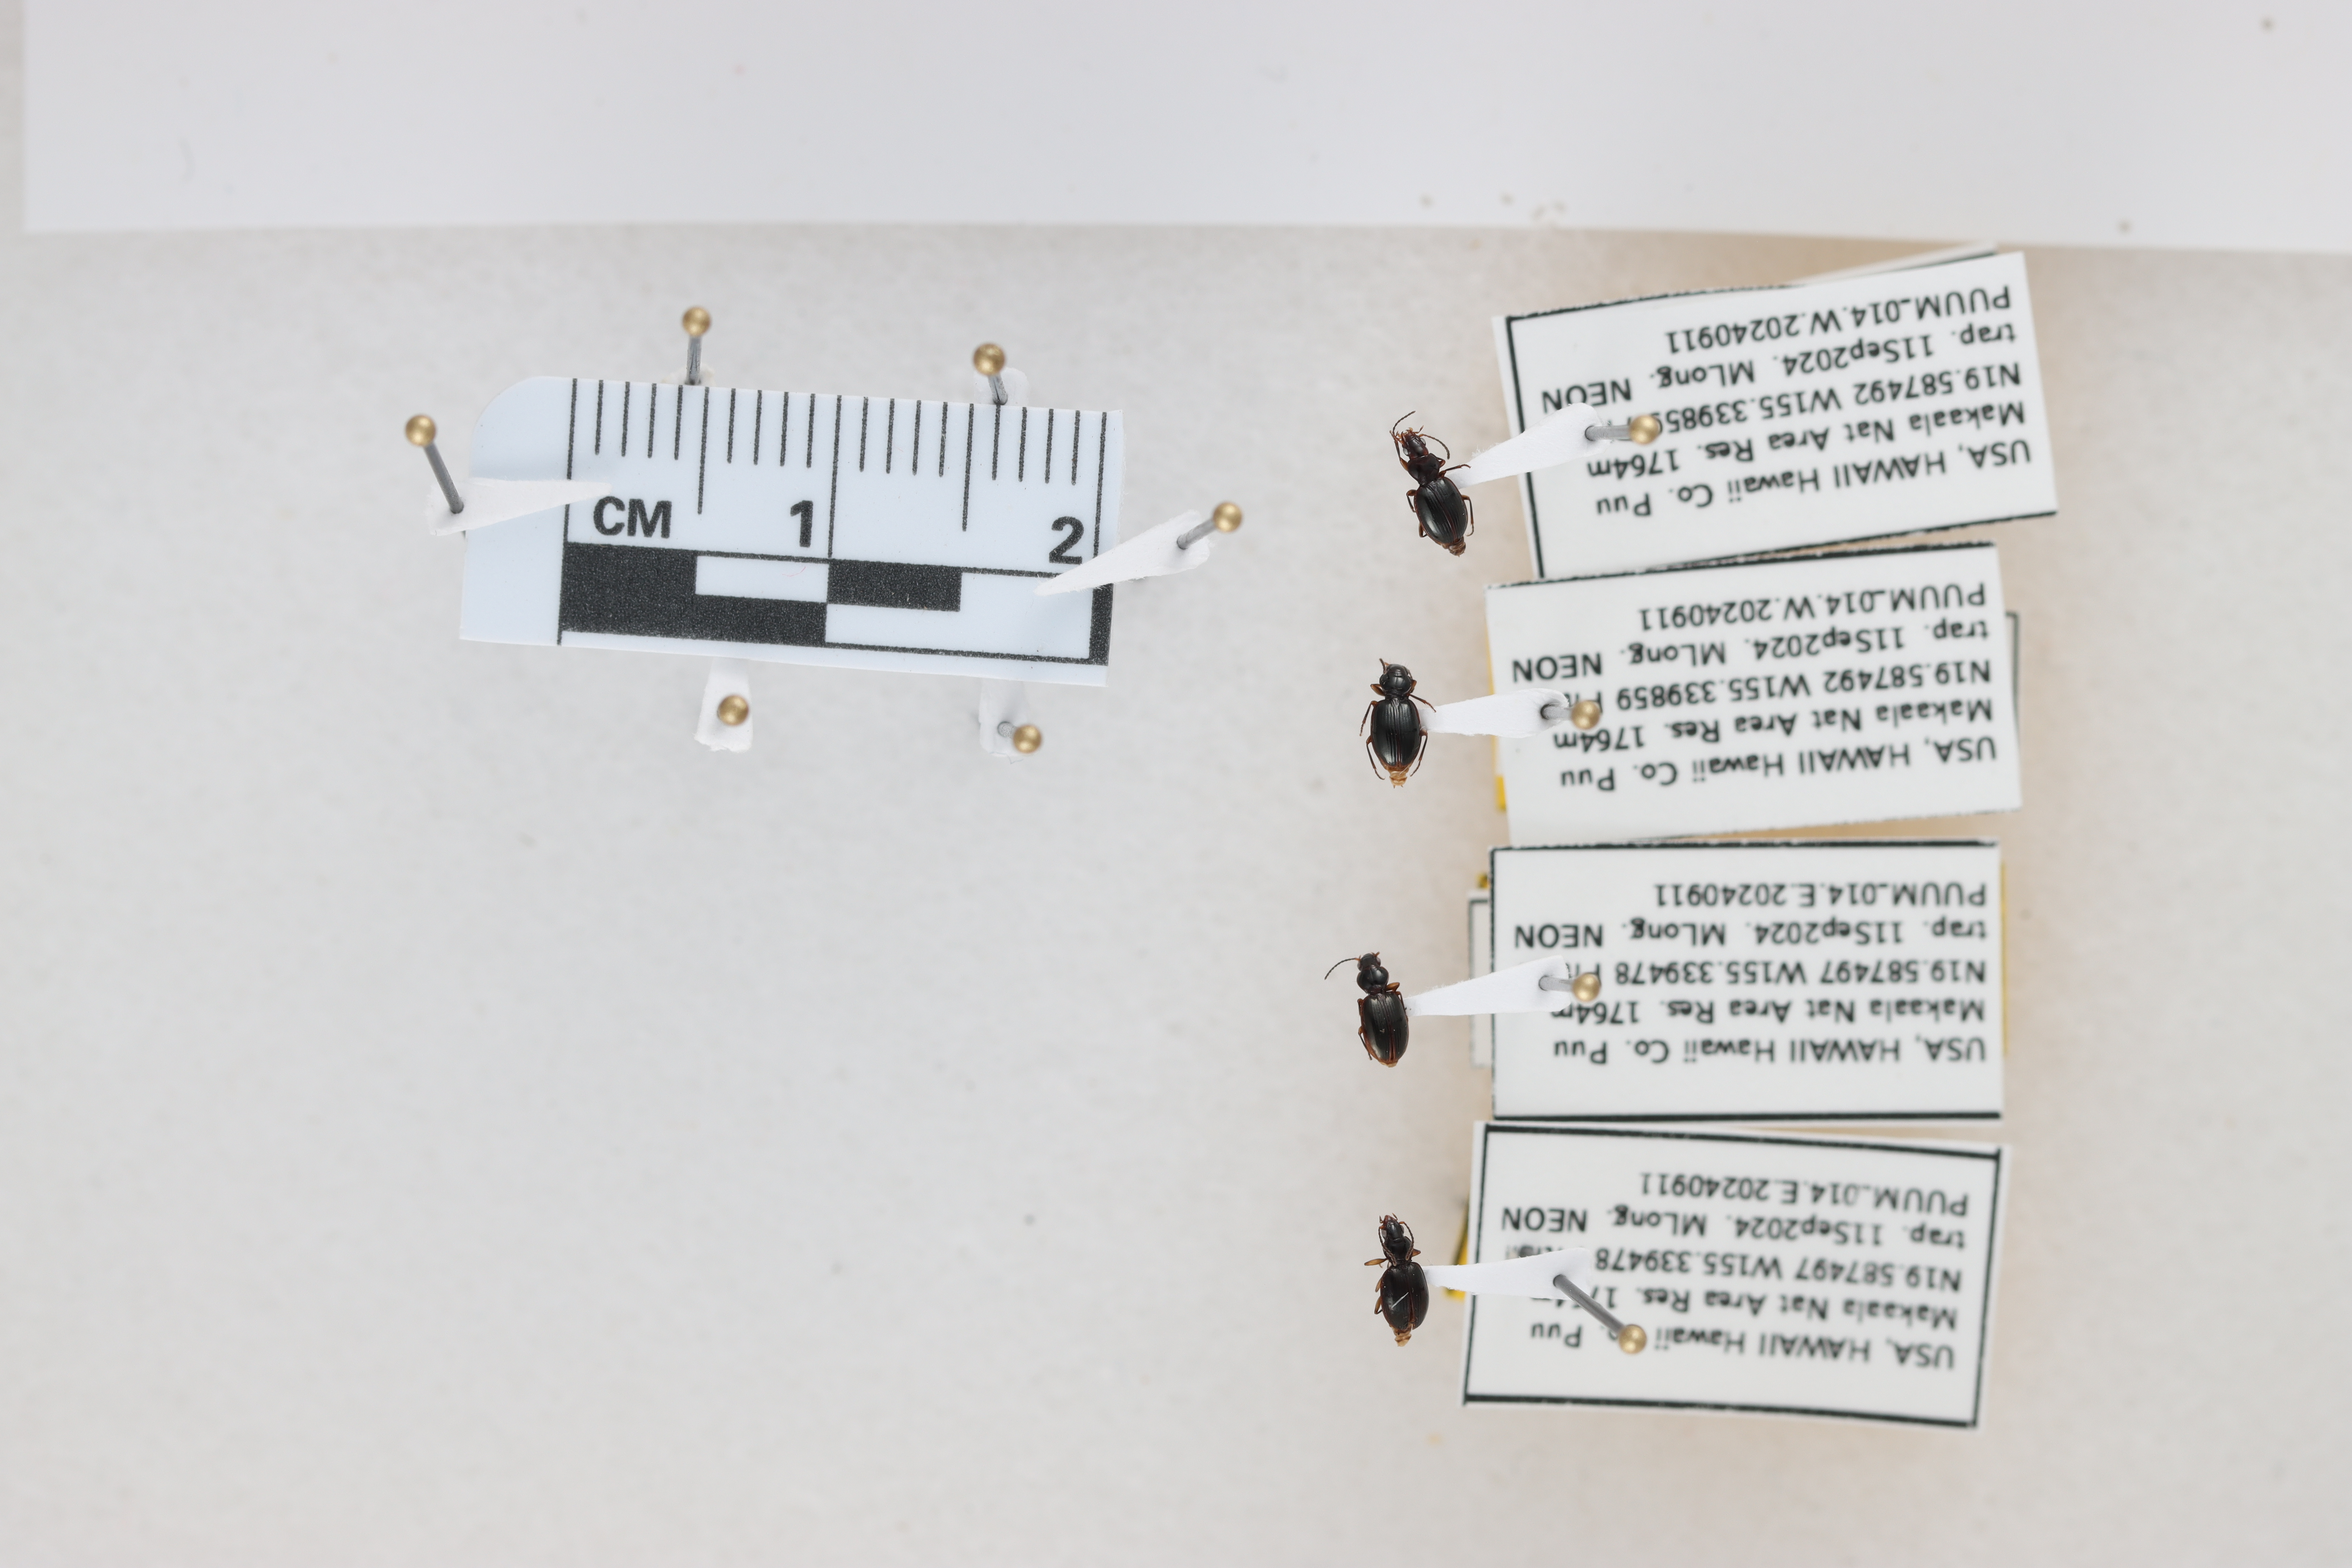
Beetle 1 — elytra length: 0.242 cm, elytra max width: 0.18 cm, basal pronotum width: 0.077 cm

Beetle 2 — elytra length: 0.251 cm, elytra max width: 0.19 cm, basal pronotum width: 0.08 cm

Beetle 3 — elytra length: 0.26 cm, elytra max width: 0.17 cm, basal pronotum width: 0.082 cm

Beetle 4 — elytra length: 0.238 cm, elytra max width: 0.172 cm, basal pronotum width: 0.07 cm